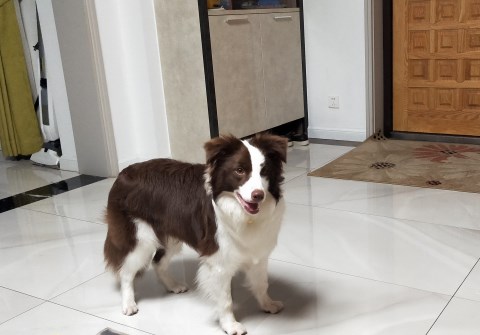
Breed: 2594-n000109-Border_collie